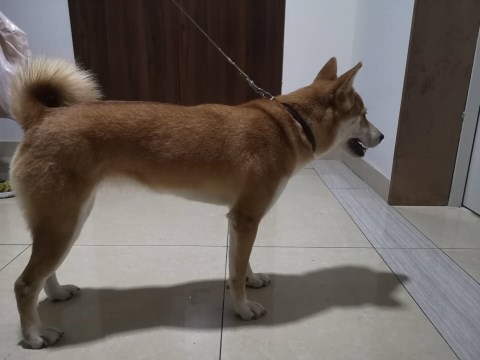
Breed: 1043-n000001-Shiba_Dog